Philippa Marshall

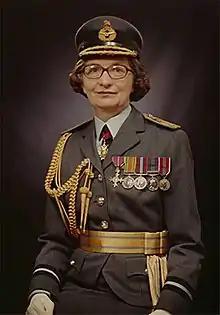

Air Commodore Philippa Frances Marshall (4 November 1920 – 4 February 2005) was a British Royal Air Force officer, who served as director of the Women's Royal Air Force from 1969 to 1973.